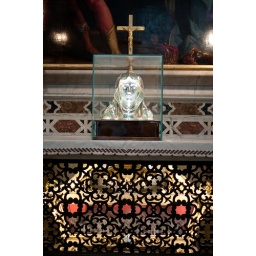
A tomb for someone. A really weird silver bust, with real human remains in the box below.